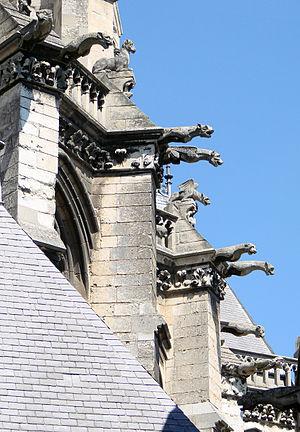
Cathédrale Notre-Dame d'Amiens.Les gargouilles et les sculptures du chevet.